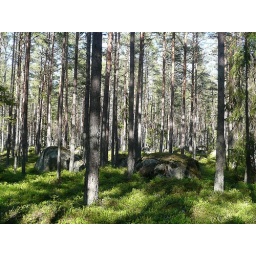
Kivikulv Stone Field, Estonia where the stones deposited in the Ice Age have seen the forest grow up around them.